Gert Mittring

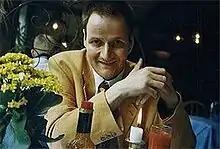
Gert Mittring

Gert Mittring (born 26 May 1966 in Stuttgart) is a German mental calculator. He was inspired by the late Wim Klein. He has competed in the MSO mental calculation event every year since 2004, failing to win the gold medal outright on only four occasions. He has held numerous world records for mental calculation, such as calculating the 89247th root of a 1000000 digit number. He has doctorates in statistics and mathematics education, and is a member of the Intelligence Research Committee of Intertel. Mittring is said to have been poor in mathematics during his school years. He has written several books on mental calculation.